Apostasy in Islam

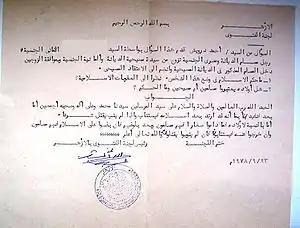
Legal opinion on apostasy by the Fatwa committee at Al-Azhar University in Cairo, concerning the case of a man who converted to Christianity: "Since he left Islam, he will be invited to express his regret. If he does not regret, he will be killed according to rights and obligations of the Islamic law." The Fatwa also mentions that the same applies to his children if they entered Islam and left it after they reach maturity.

There are differences of opinion among Islamic scholars about whether, when and especially how apostasy in Islam should be punished.